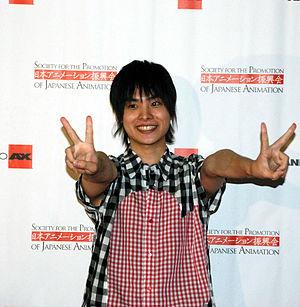
Nobuhiko Okamoto, né le 24 octobre 1986 à Tokyo, est un acteur de doublage et un chanteur japonais affilié à l'agence japonaise Pro-Fit. Il a gagné plusieurs prix, notamment le prix du meilleur nouvel acteur aux Seiyu Awards de 2009 et celui du meilleur second rôle à ceux de 2011. Il a notamment doublé Katsuki Bakugō dans l'animé My Hero Academia, Eiji Niizuma dans l'animé Bakuman et Rin Okumura dans l'anime Blue Exorcist. Ou encore Accelerator dans A Certain Magical Index et Yū Nishinoya dans Haikyū!!. Il a aussi doublé Obi dans l'animé Akagami no Shirayuki-hime, Karma Akabane dans Assassination Classroom, Ryō Kurokiba dans Food Wars!: Shokugeki no Soma ou plus récemment Isaac Foster dans Satsuriku no Tenshi, Ghiaccio dans JoJo's Bizarre Adventure et Genya Shinazugawa dans Demon Slayer Kimetsu no Yaiba.